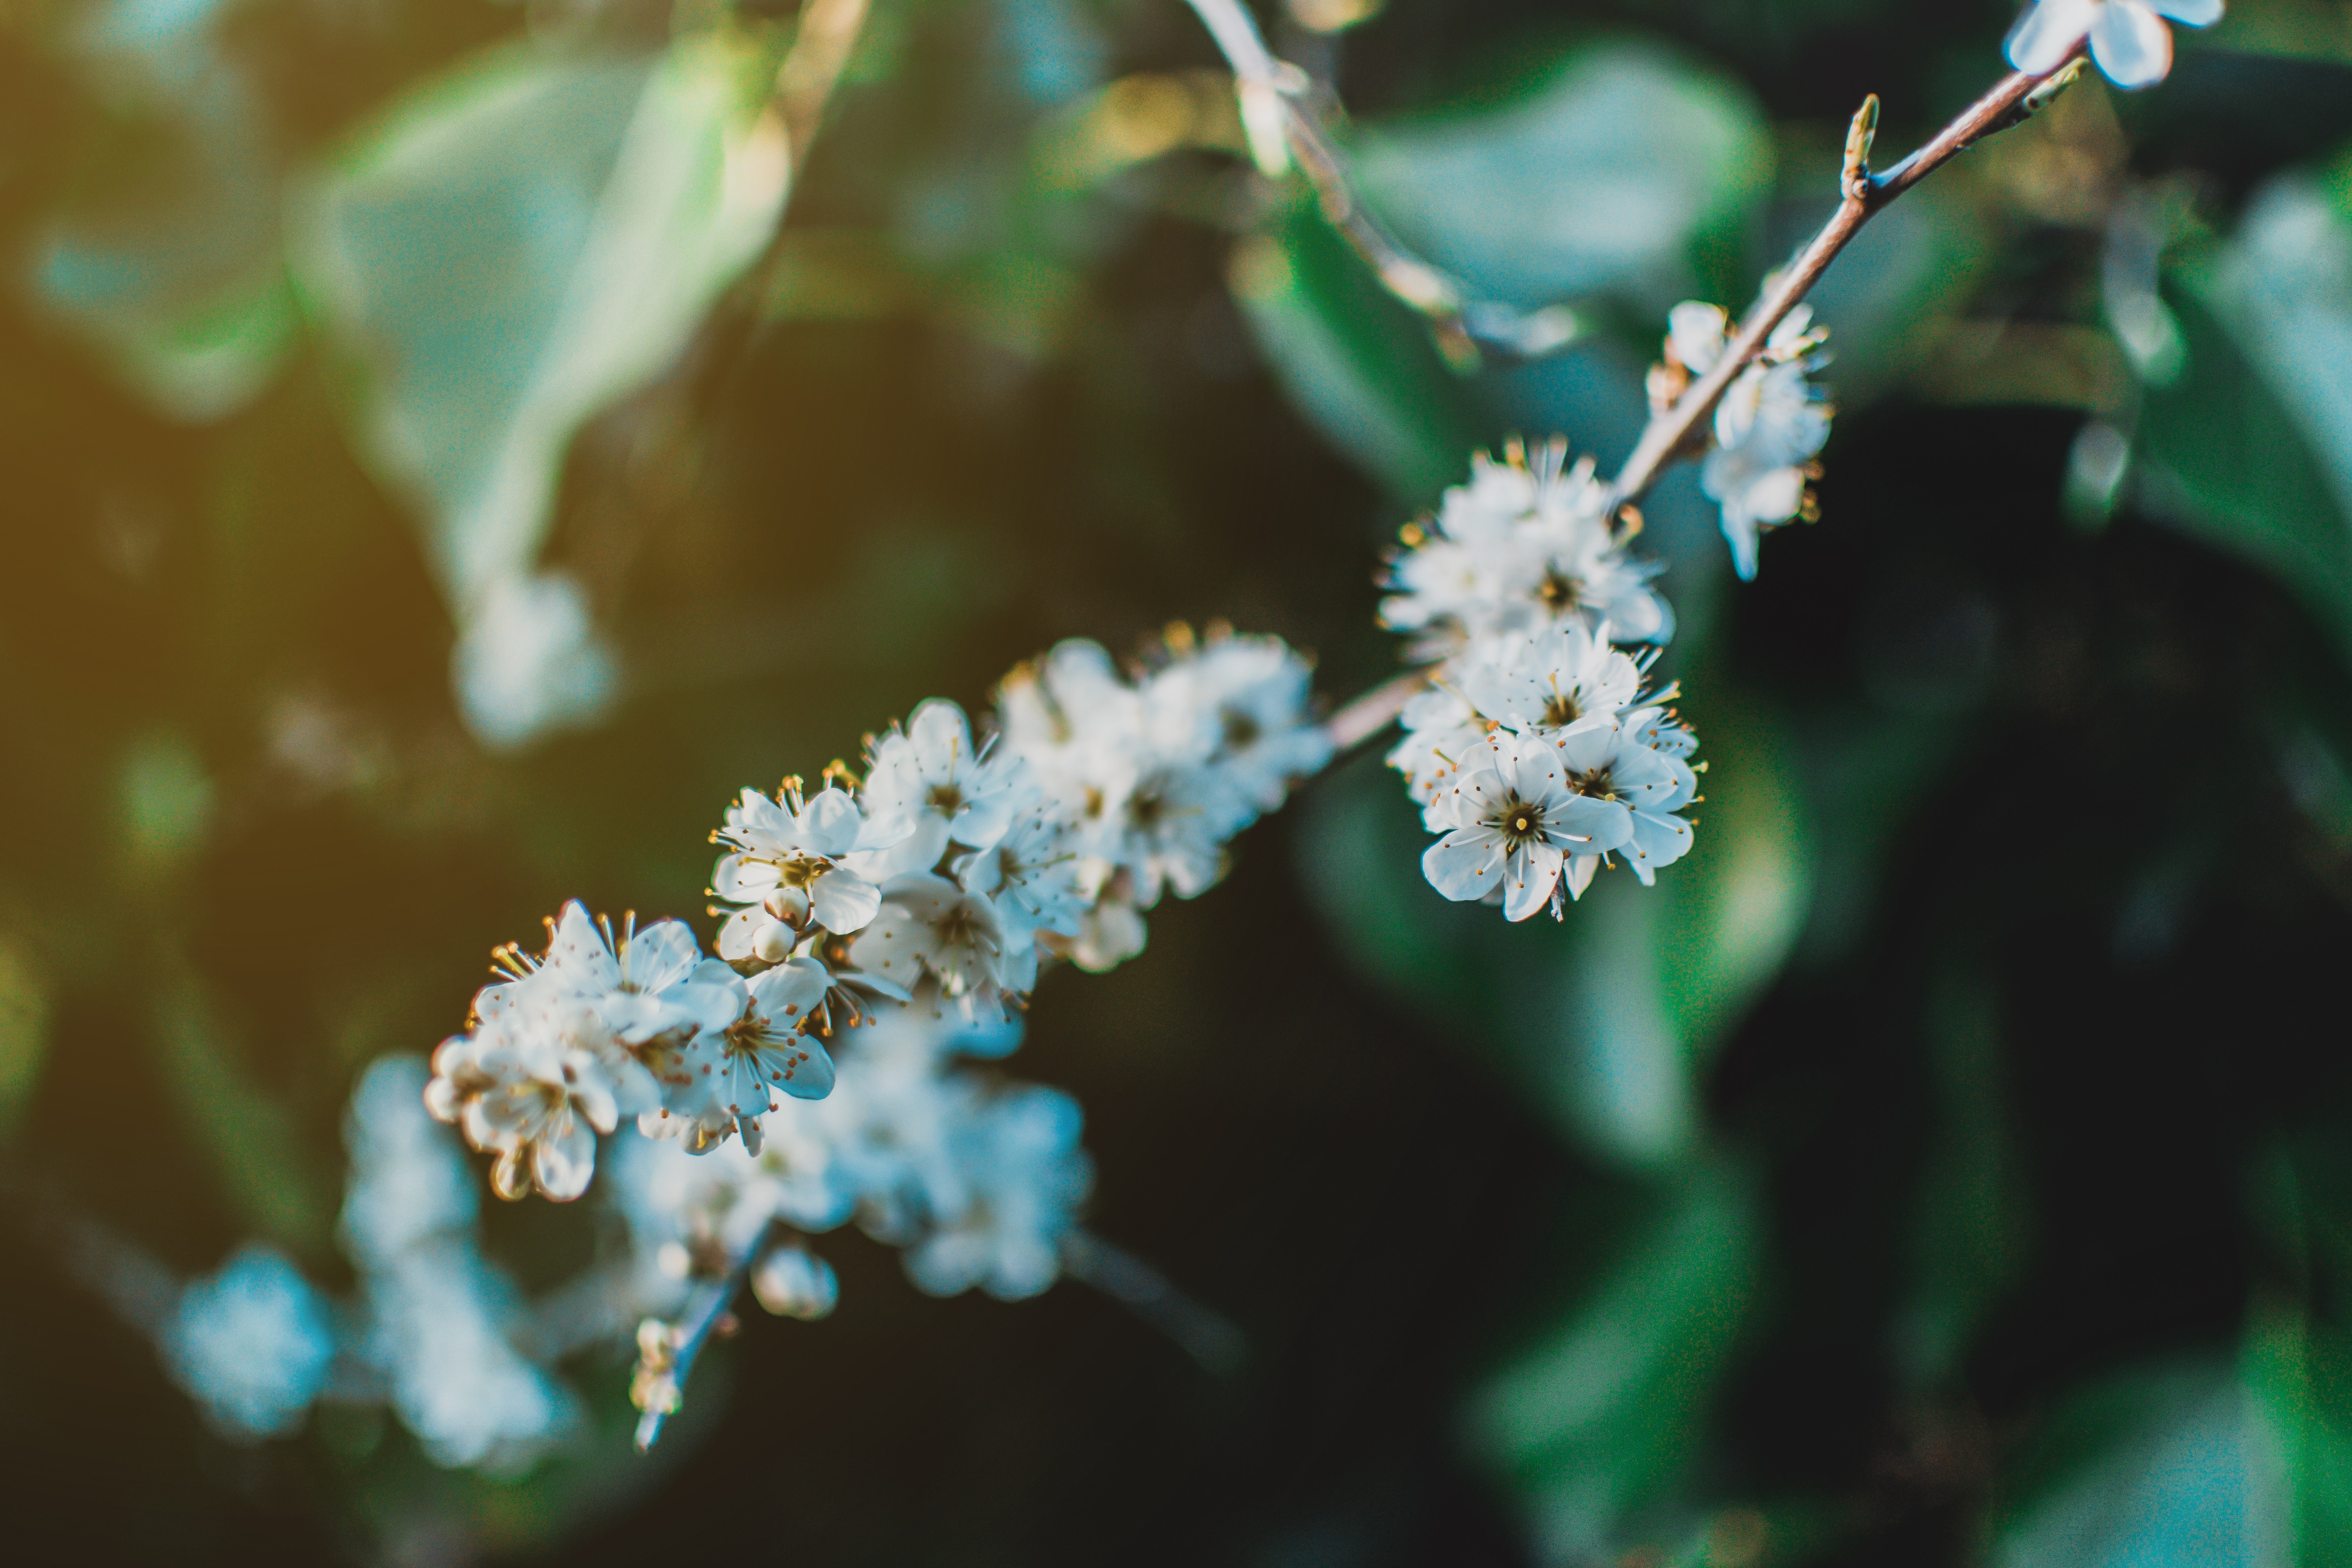
flower, plant, spring, tree, leaf, botany, close up, organism, branch, macro photography, flowering plant, blossom, photography, wildflower, twig